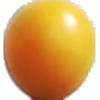
Label: Cherry Wax Yellow 1